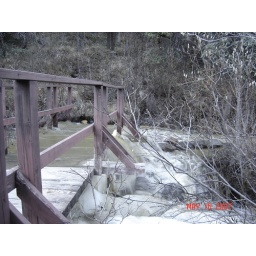
broken bridge over a semi frozen river